Speech scroll

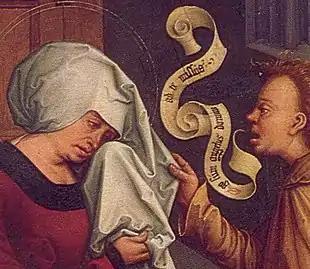
Detail from Bernhard Strigel's "Annunciation to Saint Anne".

In art history, a speech scroll (also called a banderole or phylactery) is an illustrative device denoting speech, song, or other types of sound.